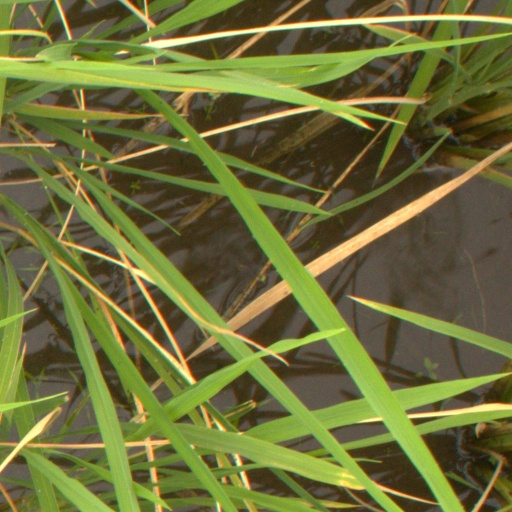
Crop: rice